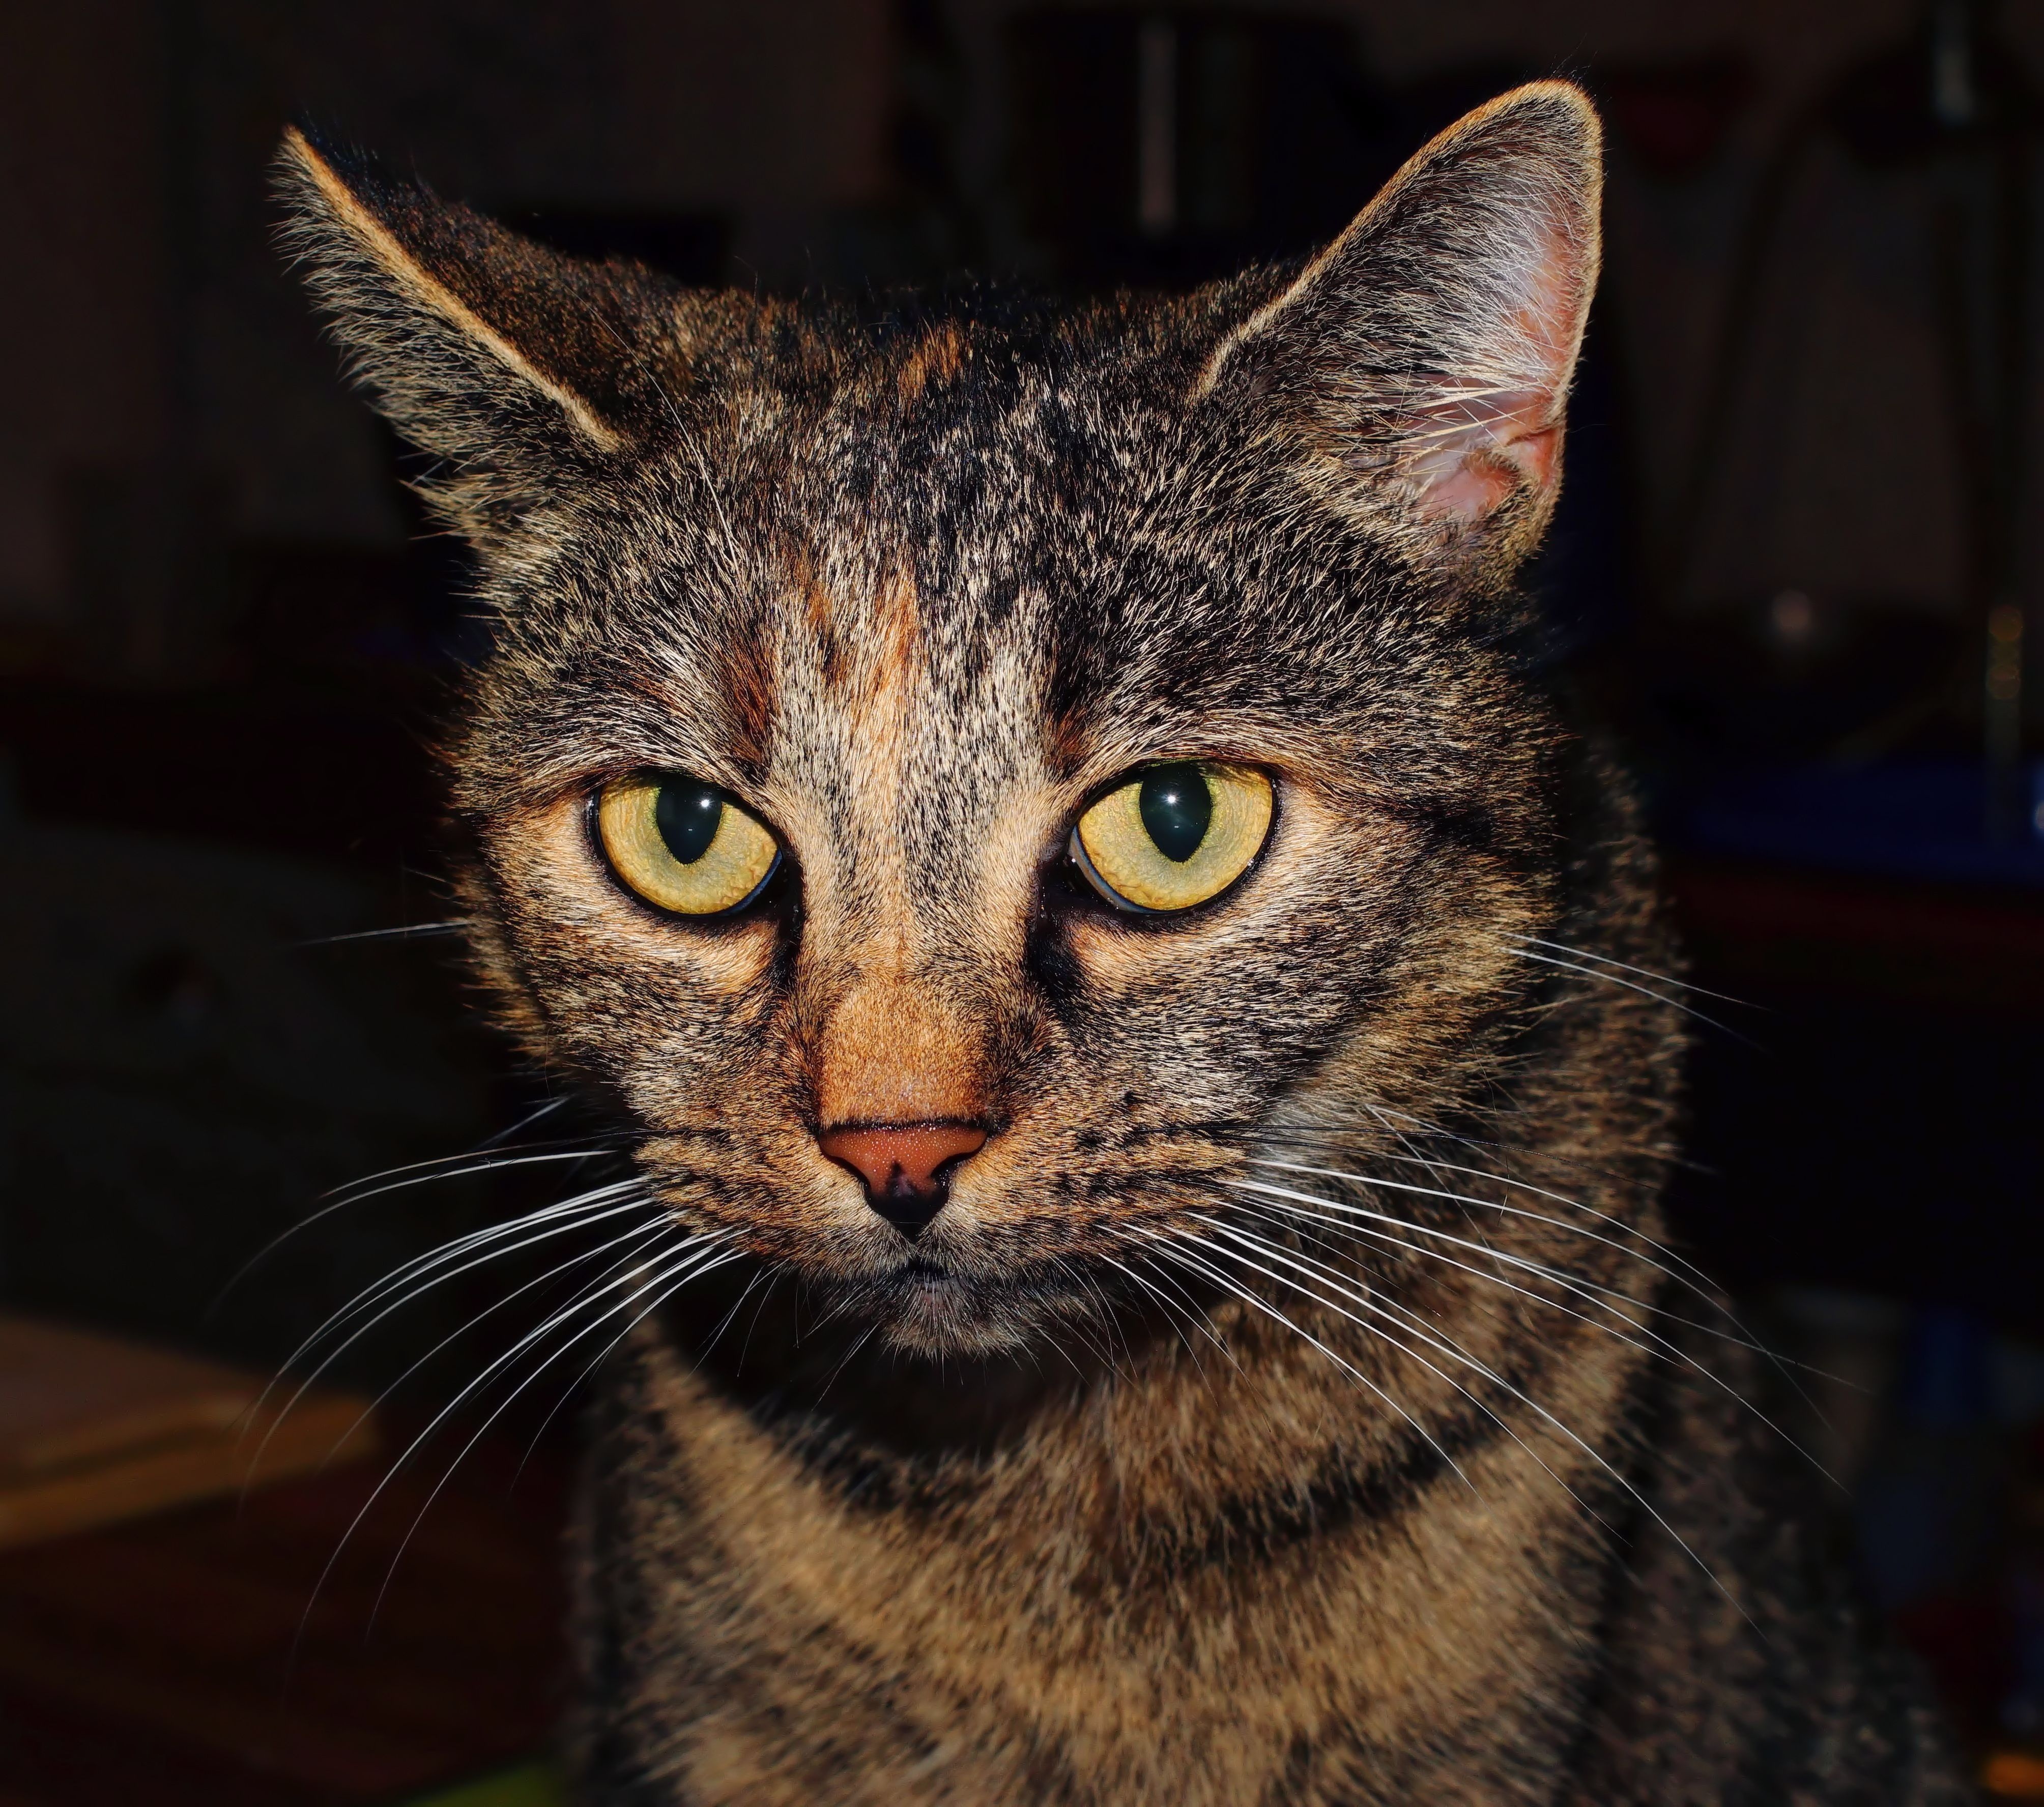
animal, cute, portrait, cat, mammal, close, fauna, close up, whiskers, vertebrate, creature, beauty, beautiful, domestic cat, animal portrait, charming, mackerel, three coloured, cat's eyes, tabby cat, european shorthair, wild cat, small to medium sized cats, cat like mammal, carnivoran, domestic short haired cat, pixie bob, rusty spotted cat, toyger